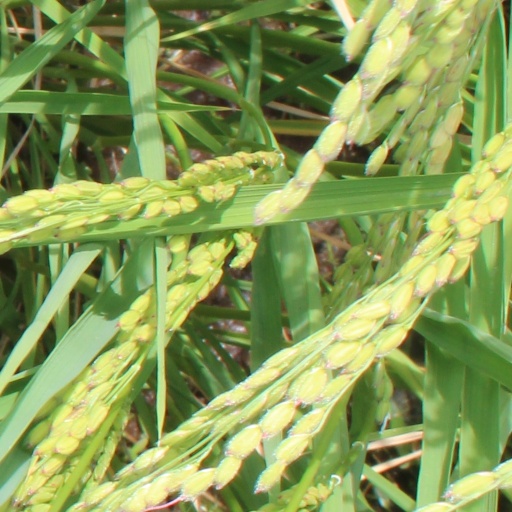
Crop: rice